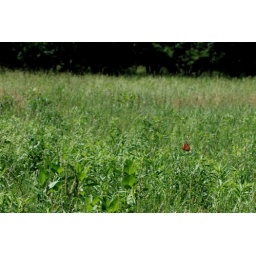
butterfly in field